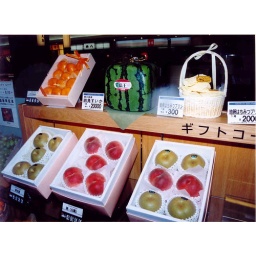
Almost all fruit in Japan is imported. That box of five peaches will run you about 25 dollars.